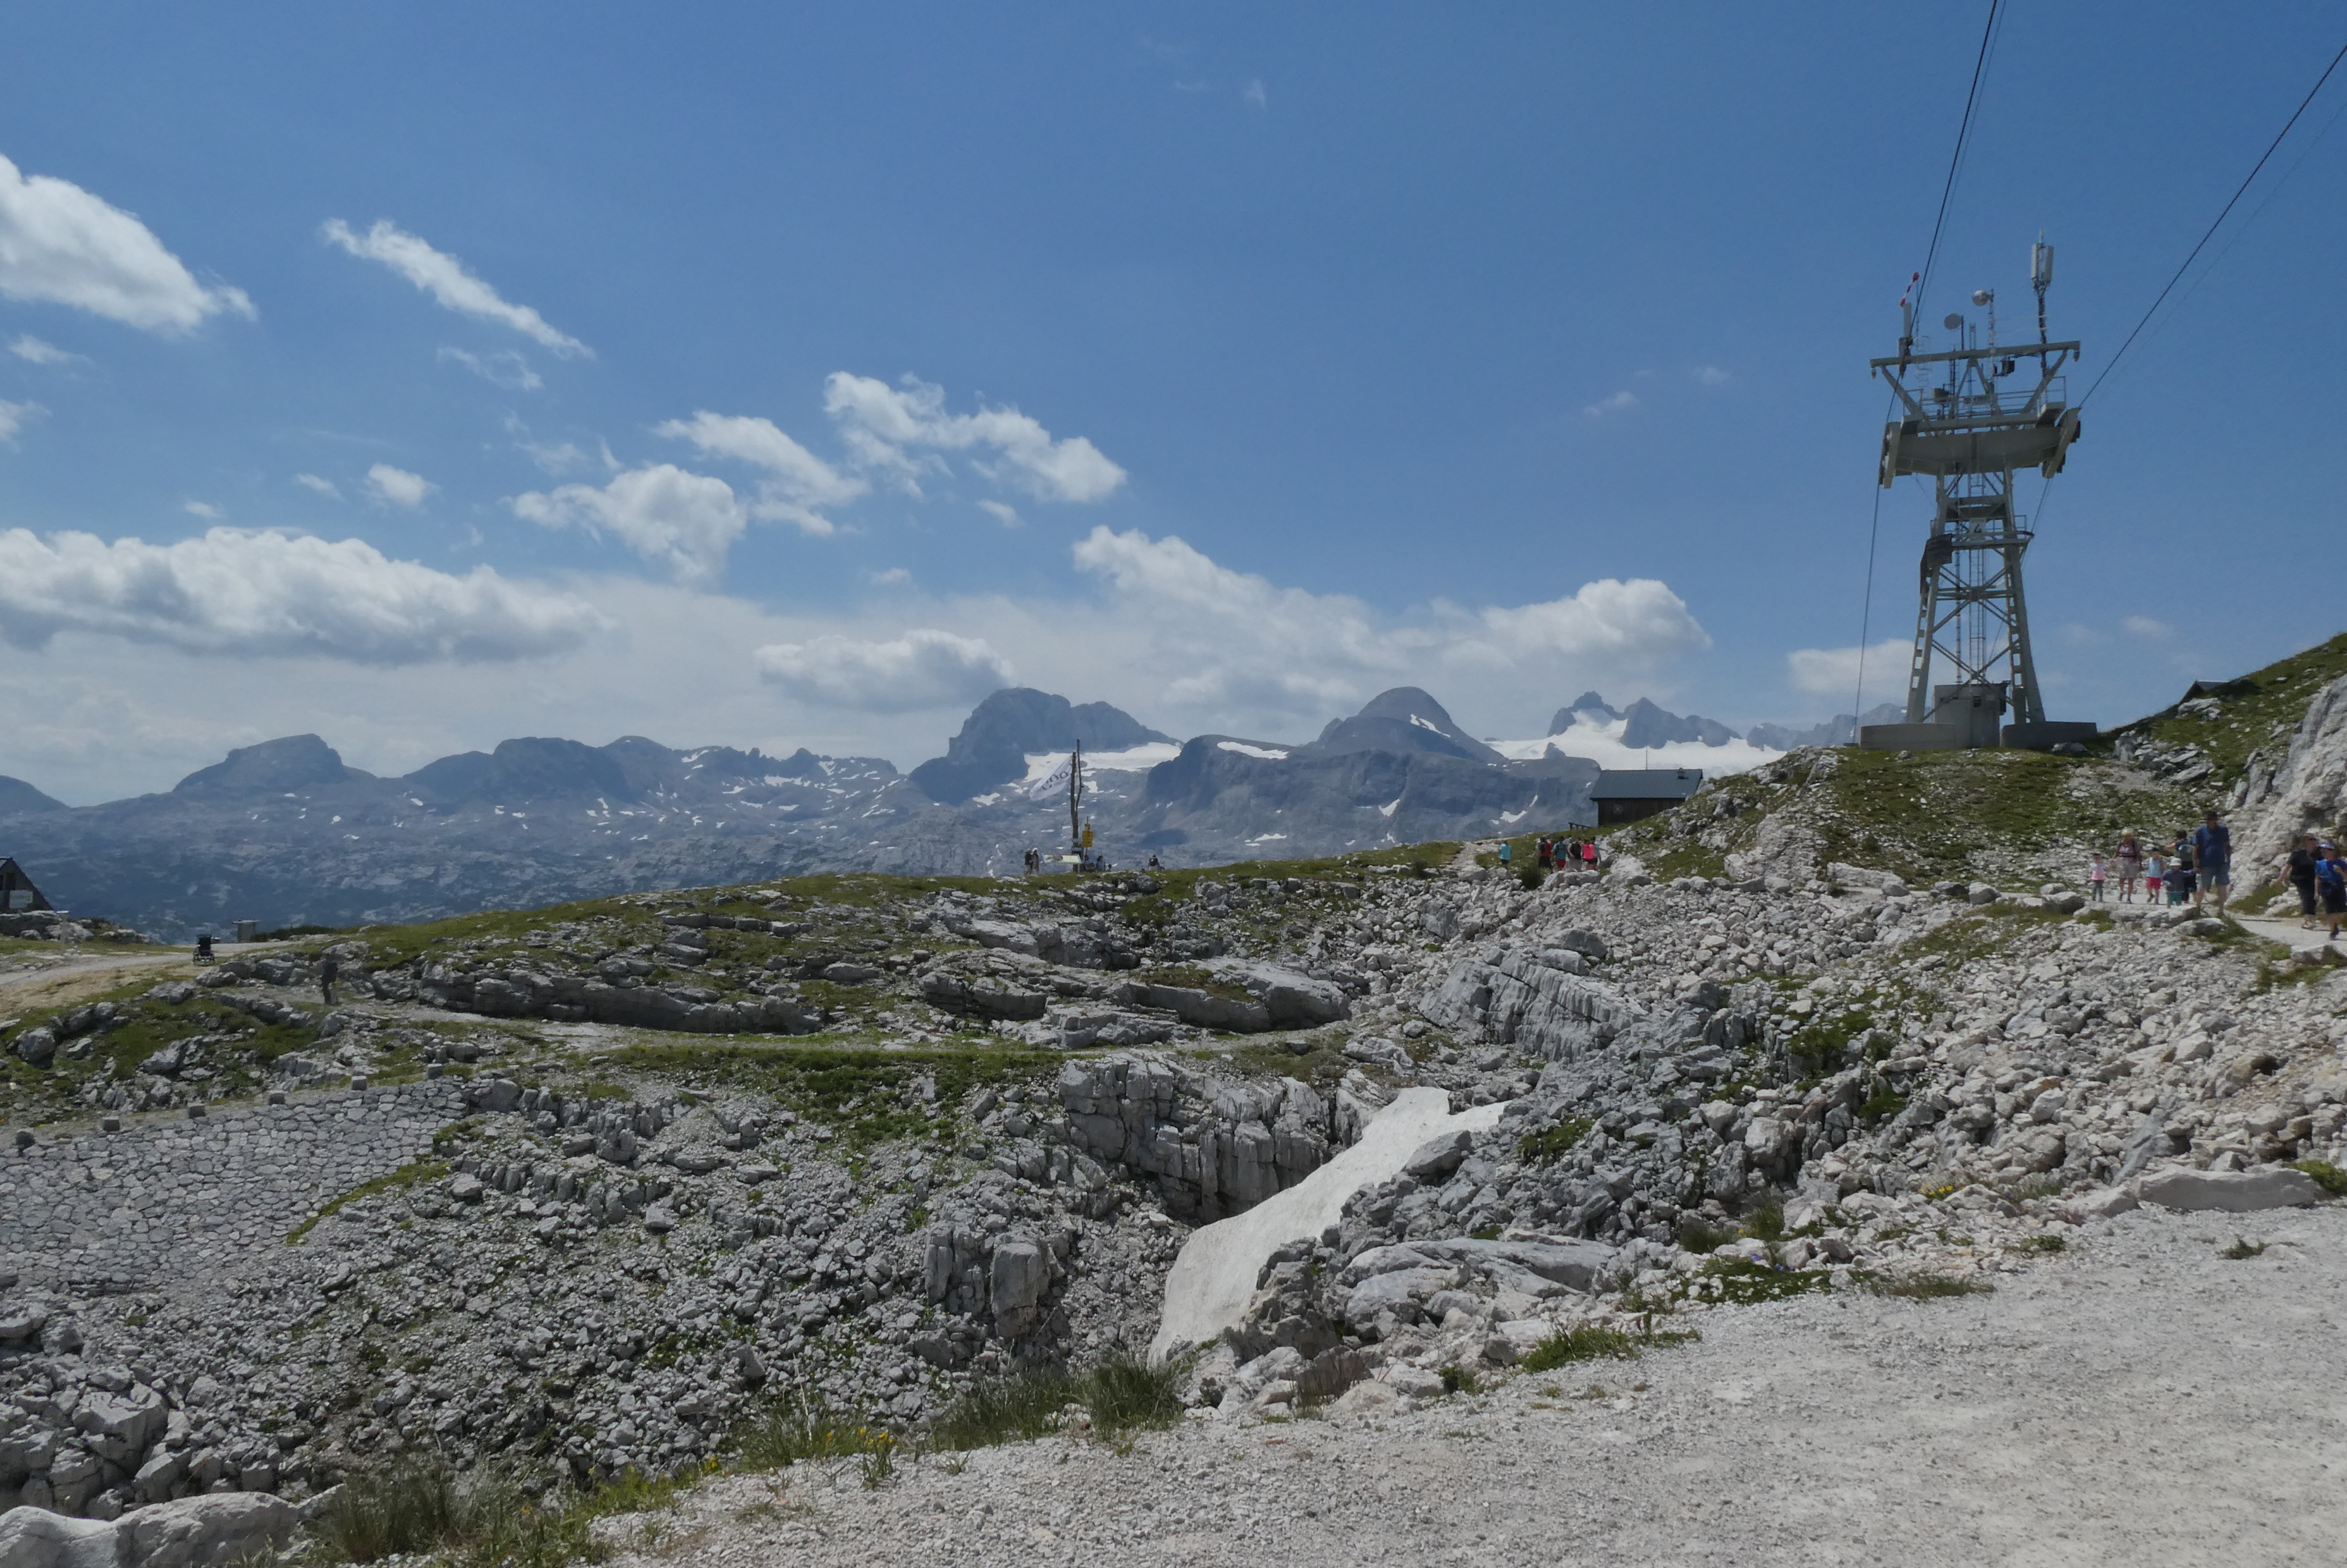
dachstein, glacier, schladming, austria, alps, landscape, panorama, mountaineering, clouds, hike, panoramic, mountain landscape, hiking, nature, mountainous landforms, sky, mountain, mountain range, wilderness, cloud, tree, highland, mountain pass, fell, hill, ridge, rock, elevation, glacial landform, plant, summit, valley, meteorological phenomenon